Josef Szulc

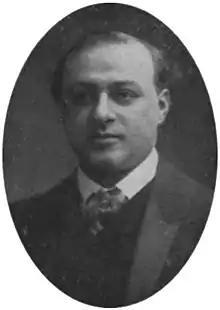
Józef Szulc before 1921

Josef Zygmunt Szulc (4 April 1875, Warsaw, Warsaw Governorate, Russian Empire – 10 April 1956, Paris, France) was a composer and conductor. He also used the pseudonym Jan Sulima.